Rock Run United Methodist Church

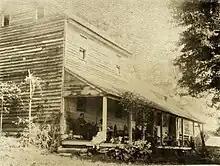
The home of Rev. William Stephenson and the site of Methodist meetings for the Rock Run Society.

In 1811, 125 people were members of the Society. It became apparent that more room was needed and the first church was built on land given by Rev. William Stephenson and Mr. Thomas Nathaniel Smith, on the east side of the old Stafford Road (now in the Susquehanna State Park) near a spring. Local field stone were used in the construction of the walls. The building was completed in 1813 and served as both a church and a school house for nearly 30 years. Stephenson is considered the first minister of the Rock Run Methodist Episcopal Church.